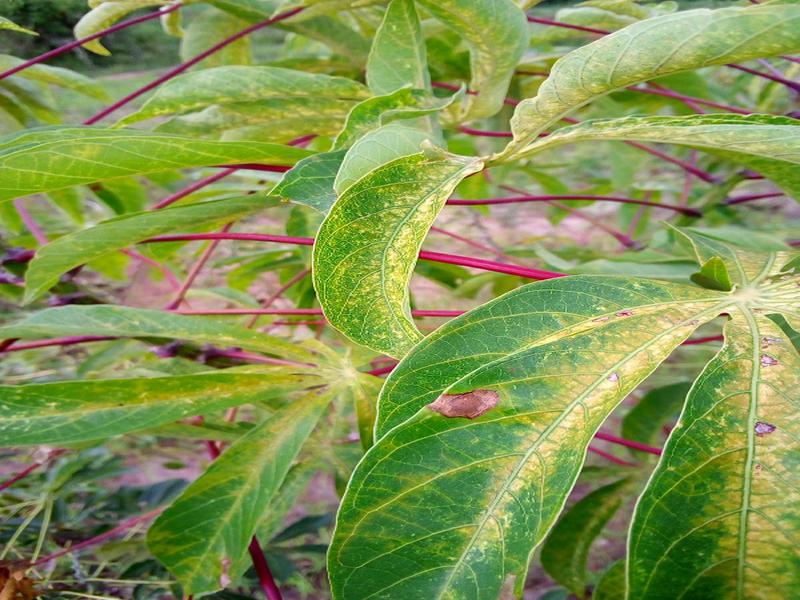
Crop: cassava
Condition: green_mottle